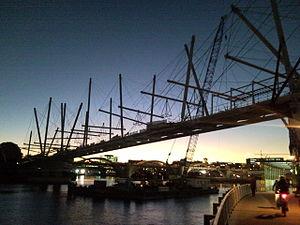
Le pont Kurilpa, également appelé pont de Tank Street, est une passerelle piétonne et cyclable qui traverse le fleuve Brisbane à Brisbane dans le Queensland australien. Le pont relie Kurilpa Point au sud de Brisbane à la rue Tank du quartier d'affaires de la ville. En 2011, le pont a été nommé le bâtiment de l’an à la fête de l’architecture du monde.